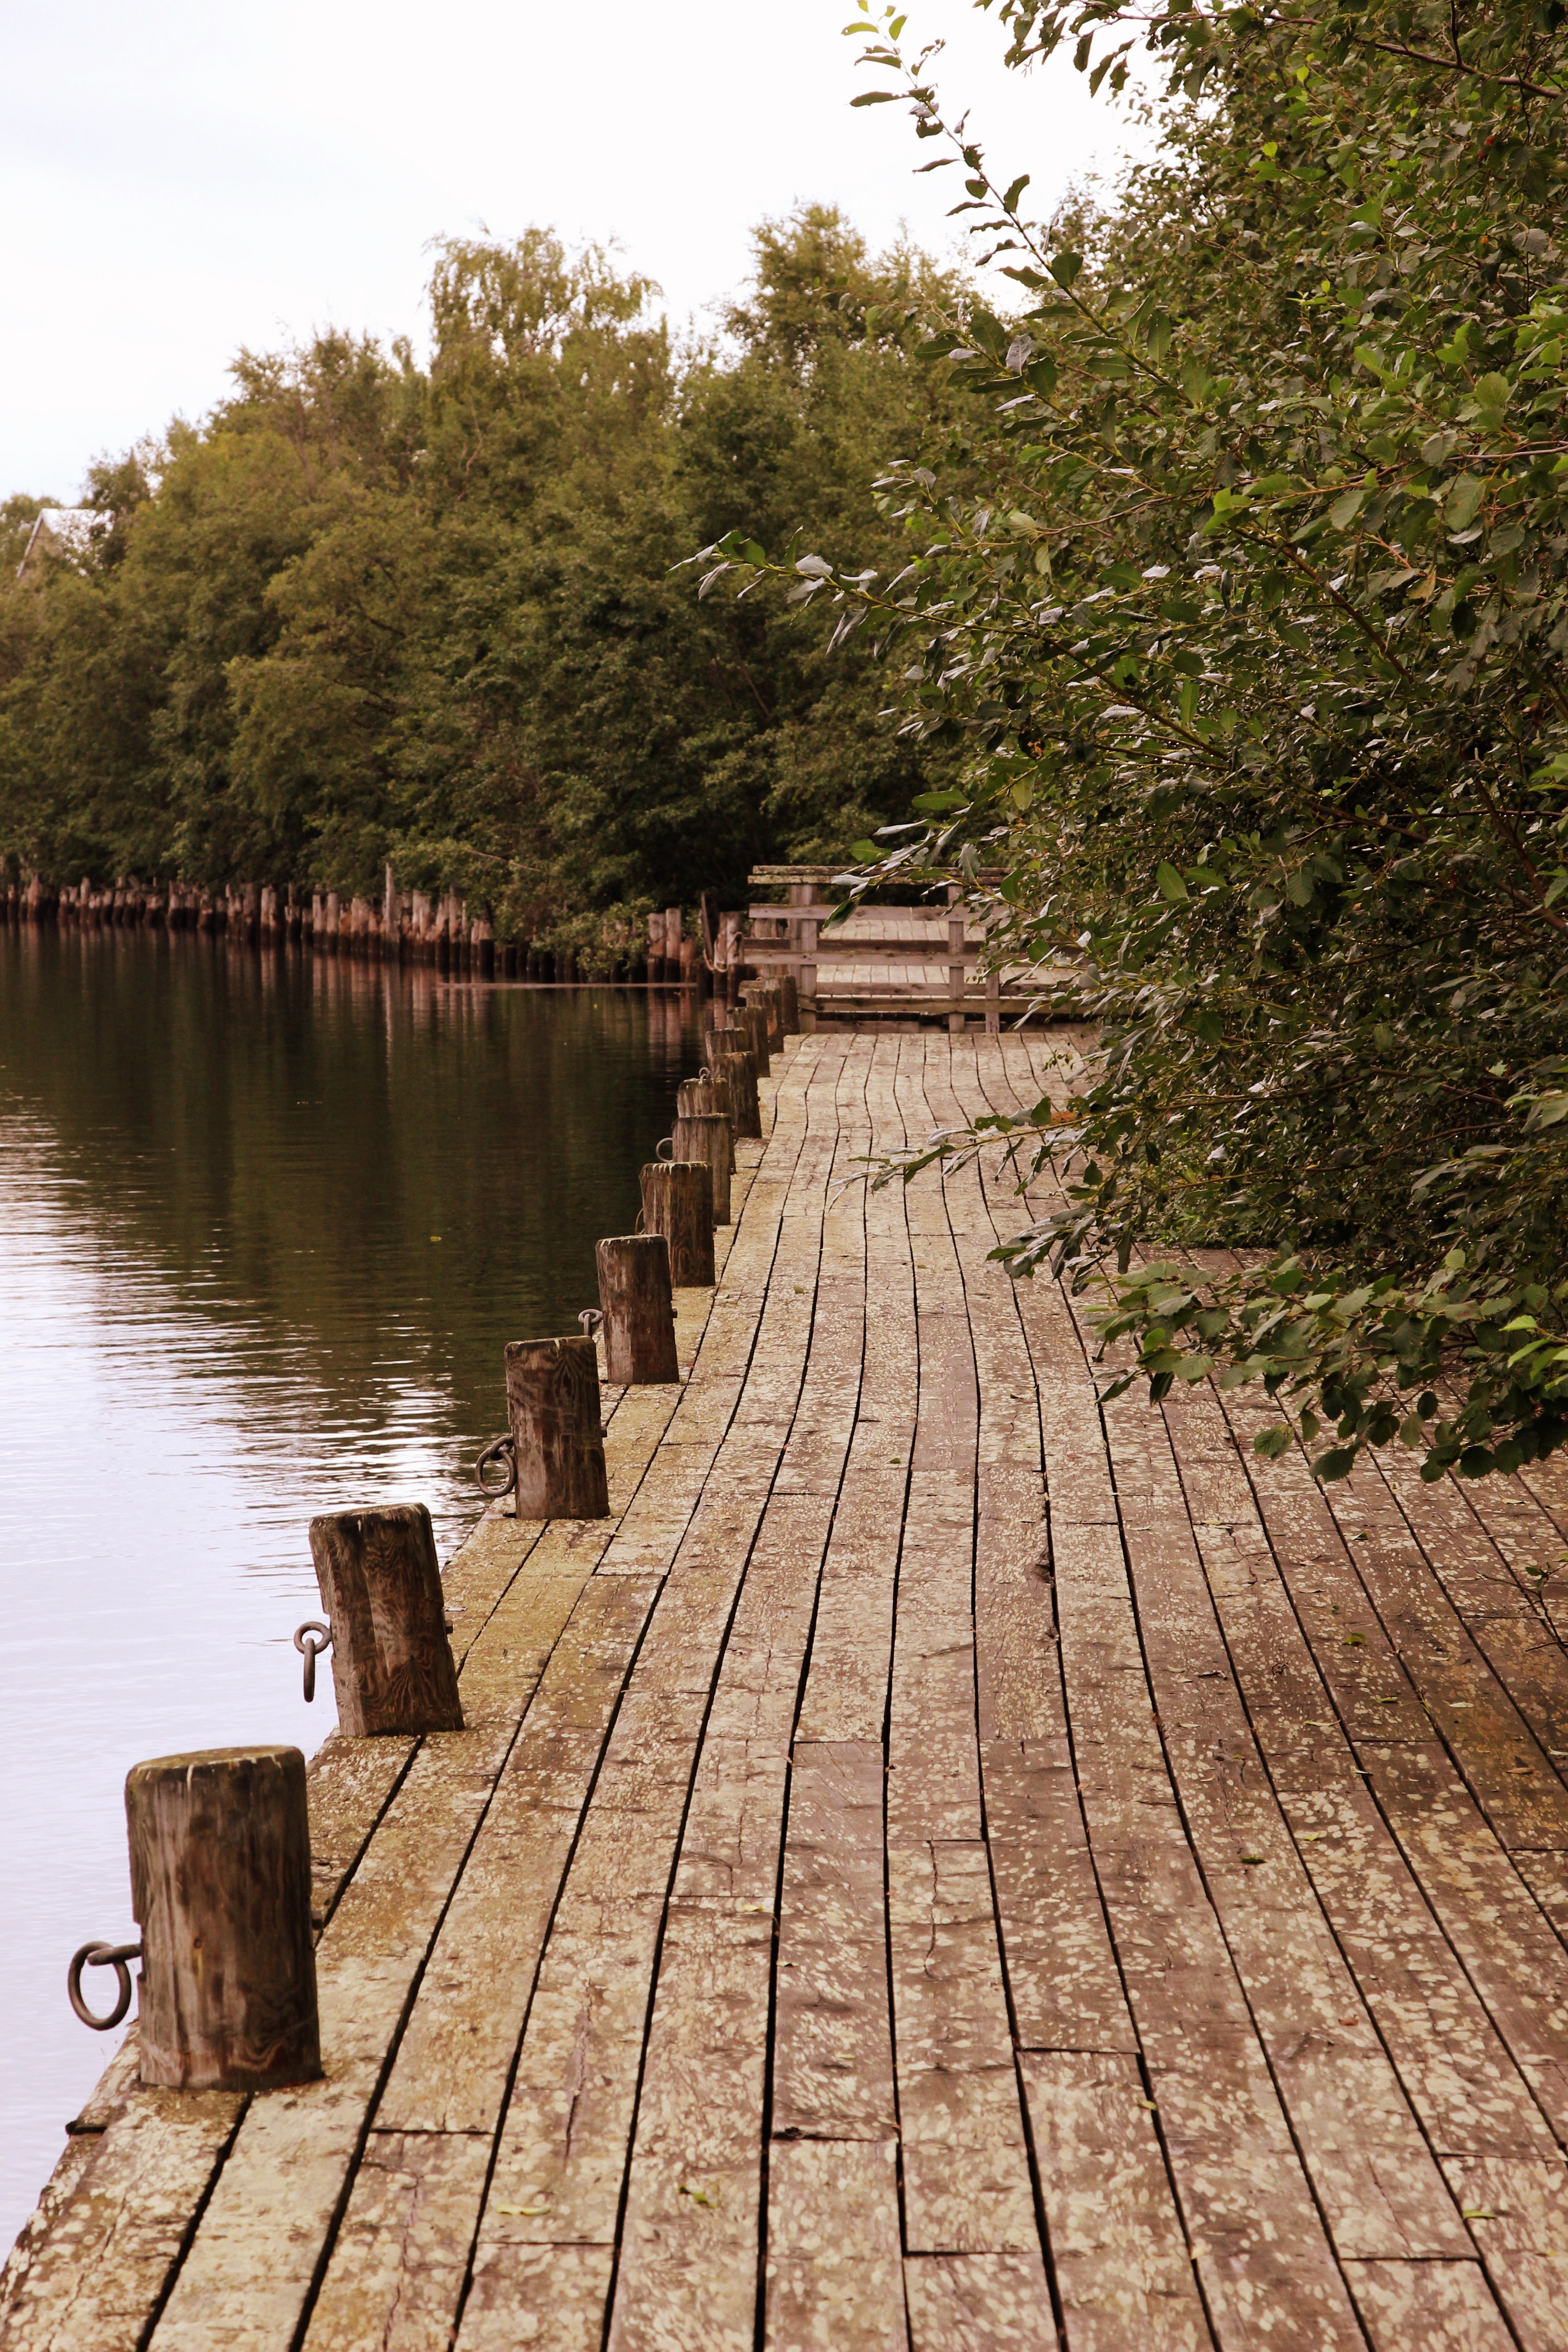
tree, water, nature, dock, boardwalk, track, pier, walkway, transport, bay, harbor, waterway, trees, outside, finland, oulu